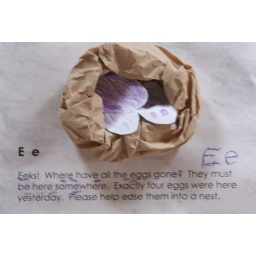
e is for eggs... in my brown bag nest